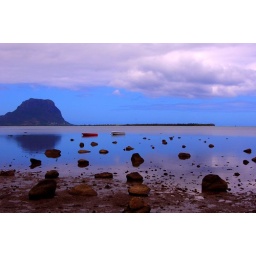
rocks in blue